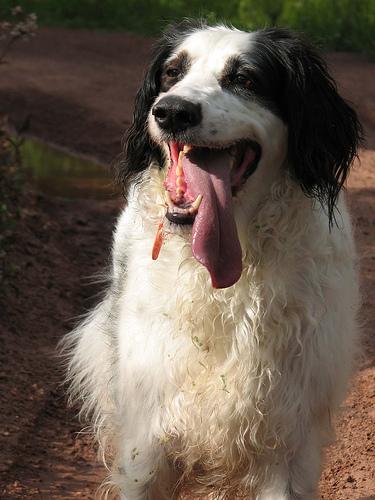
Breed: english setter